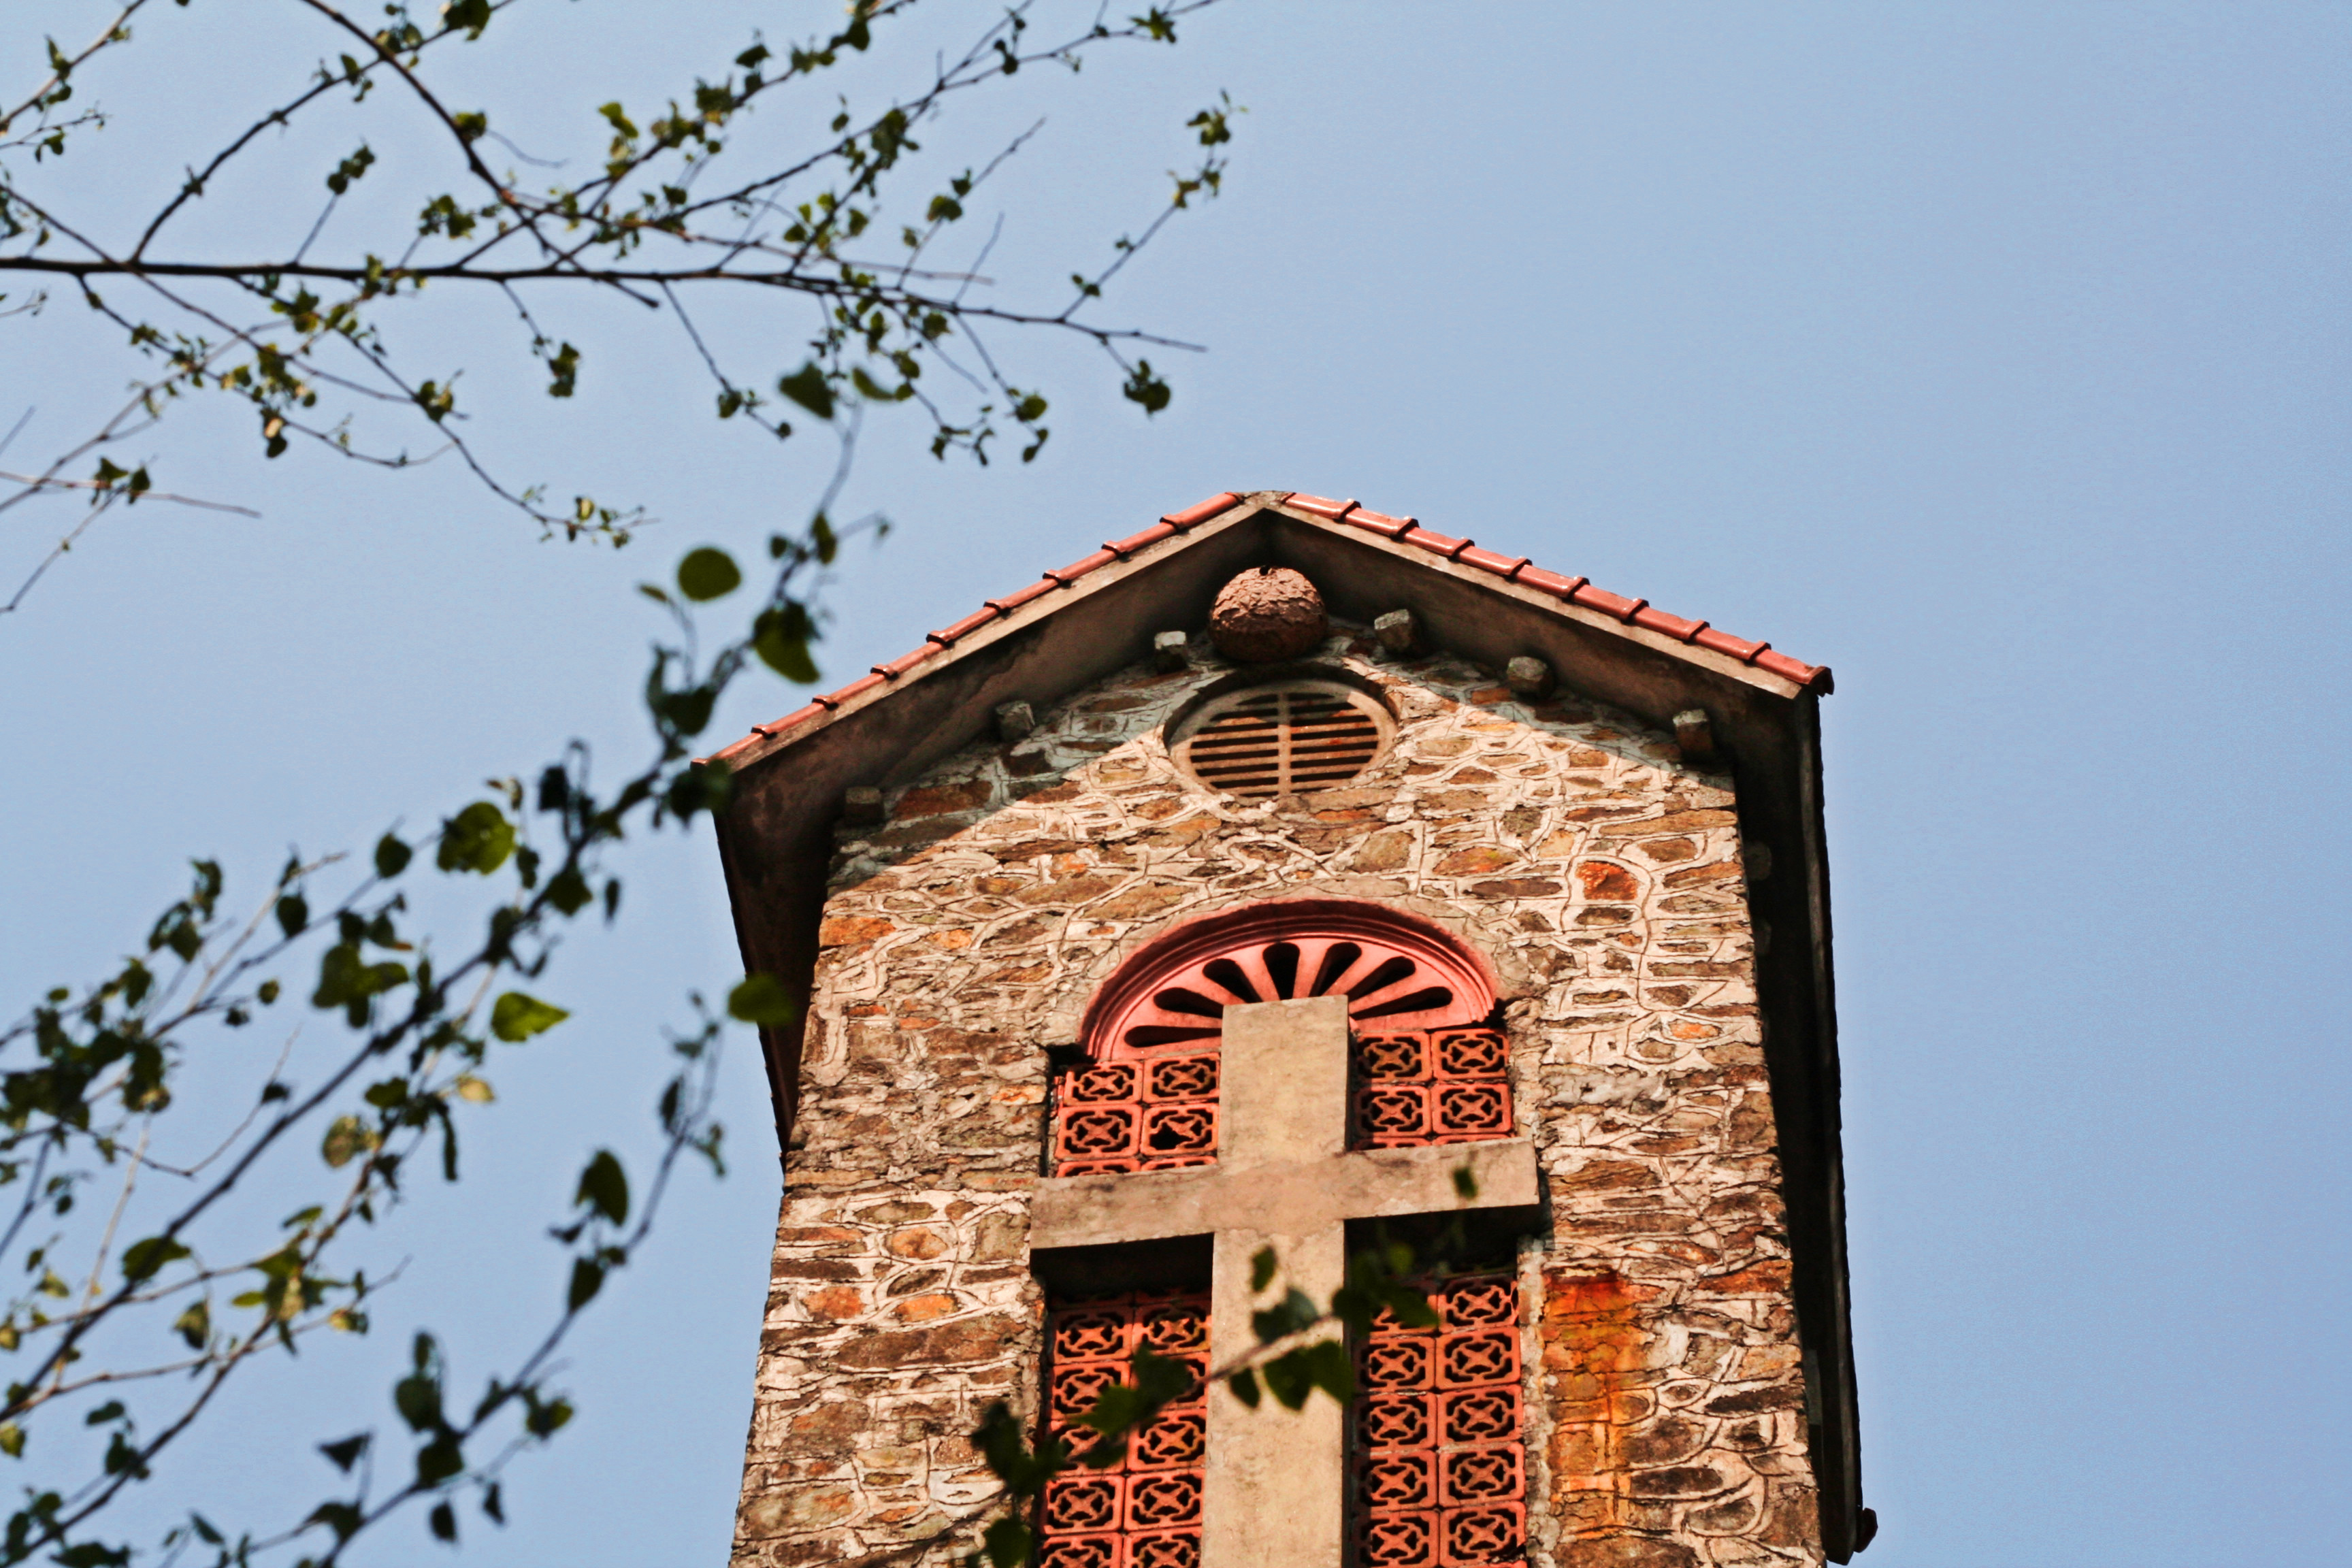
temple, sky, chapel, tree, architecture, building, church, place of worship, house, plant, facade, window